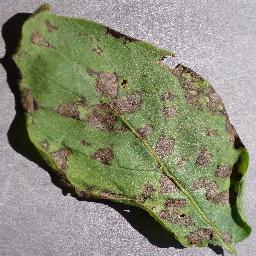
Label: Potato___Early_blight